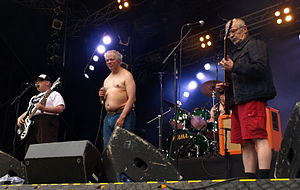
Pertti Kurikan Nimipäivät
Pertti Kurikan Nimipäivät er et finsk punkband, der repræsenterede Finland ved Eurovision Song Contest 2015 med nummeret "Aina mun pitää".